Andrew Shue

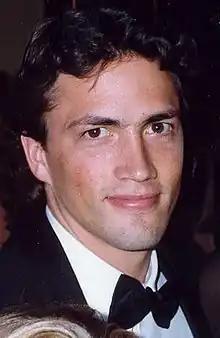
Shue at the 1993 Emmy Awards

Andrew Shue (born February 20, 1967) is an American actor, known for his role as Billy Campbell on the television series "Melrose Place" (1992–1999). Shue played soccer professionally for several years. He co-founded and served on the board of directors of the global non-profit organization Do Something, and co-founded the social networking website CafeMom.